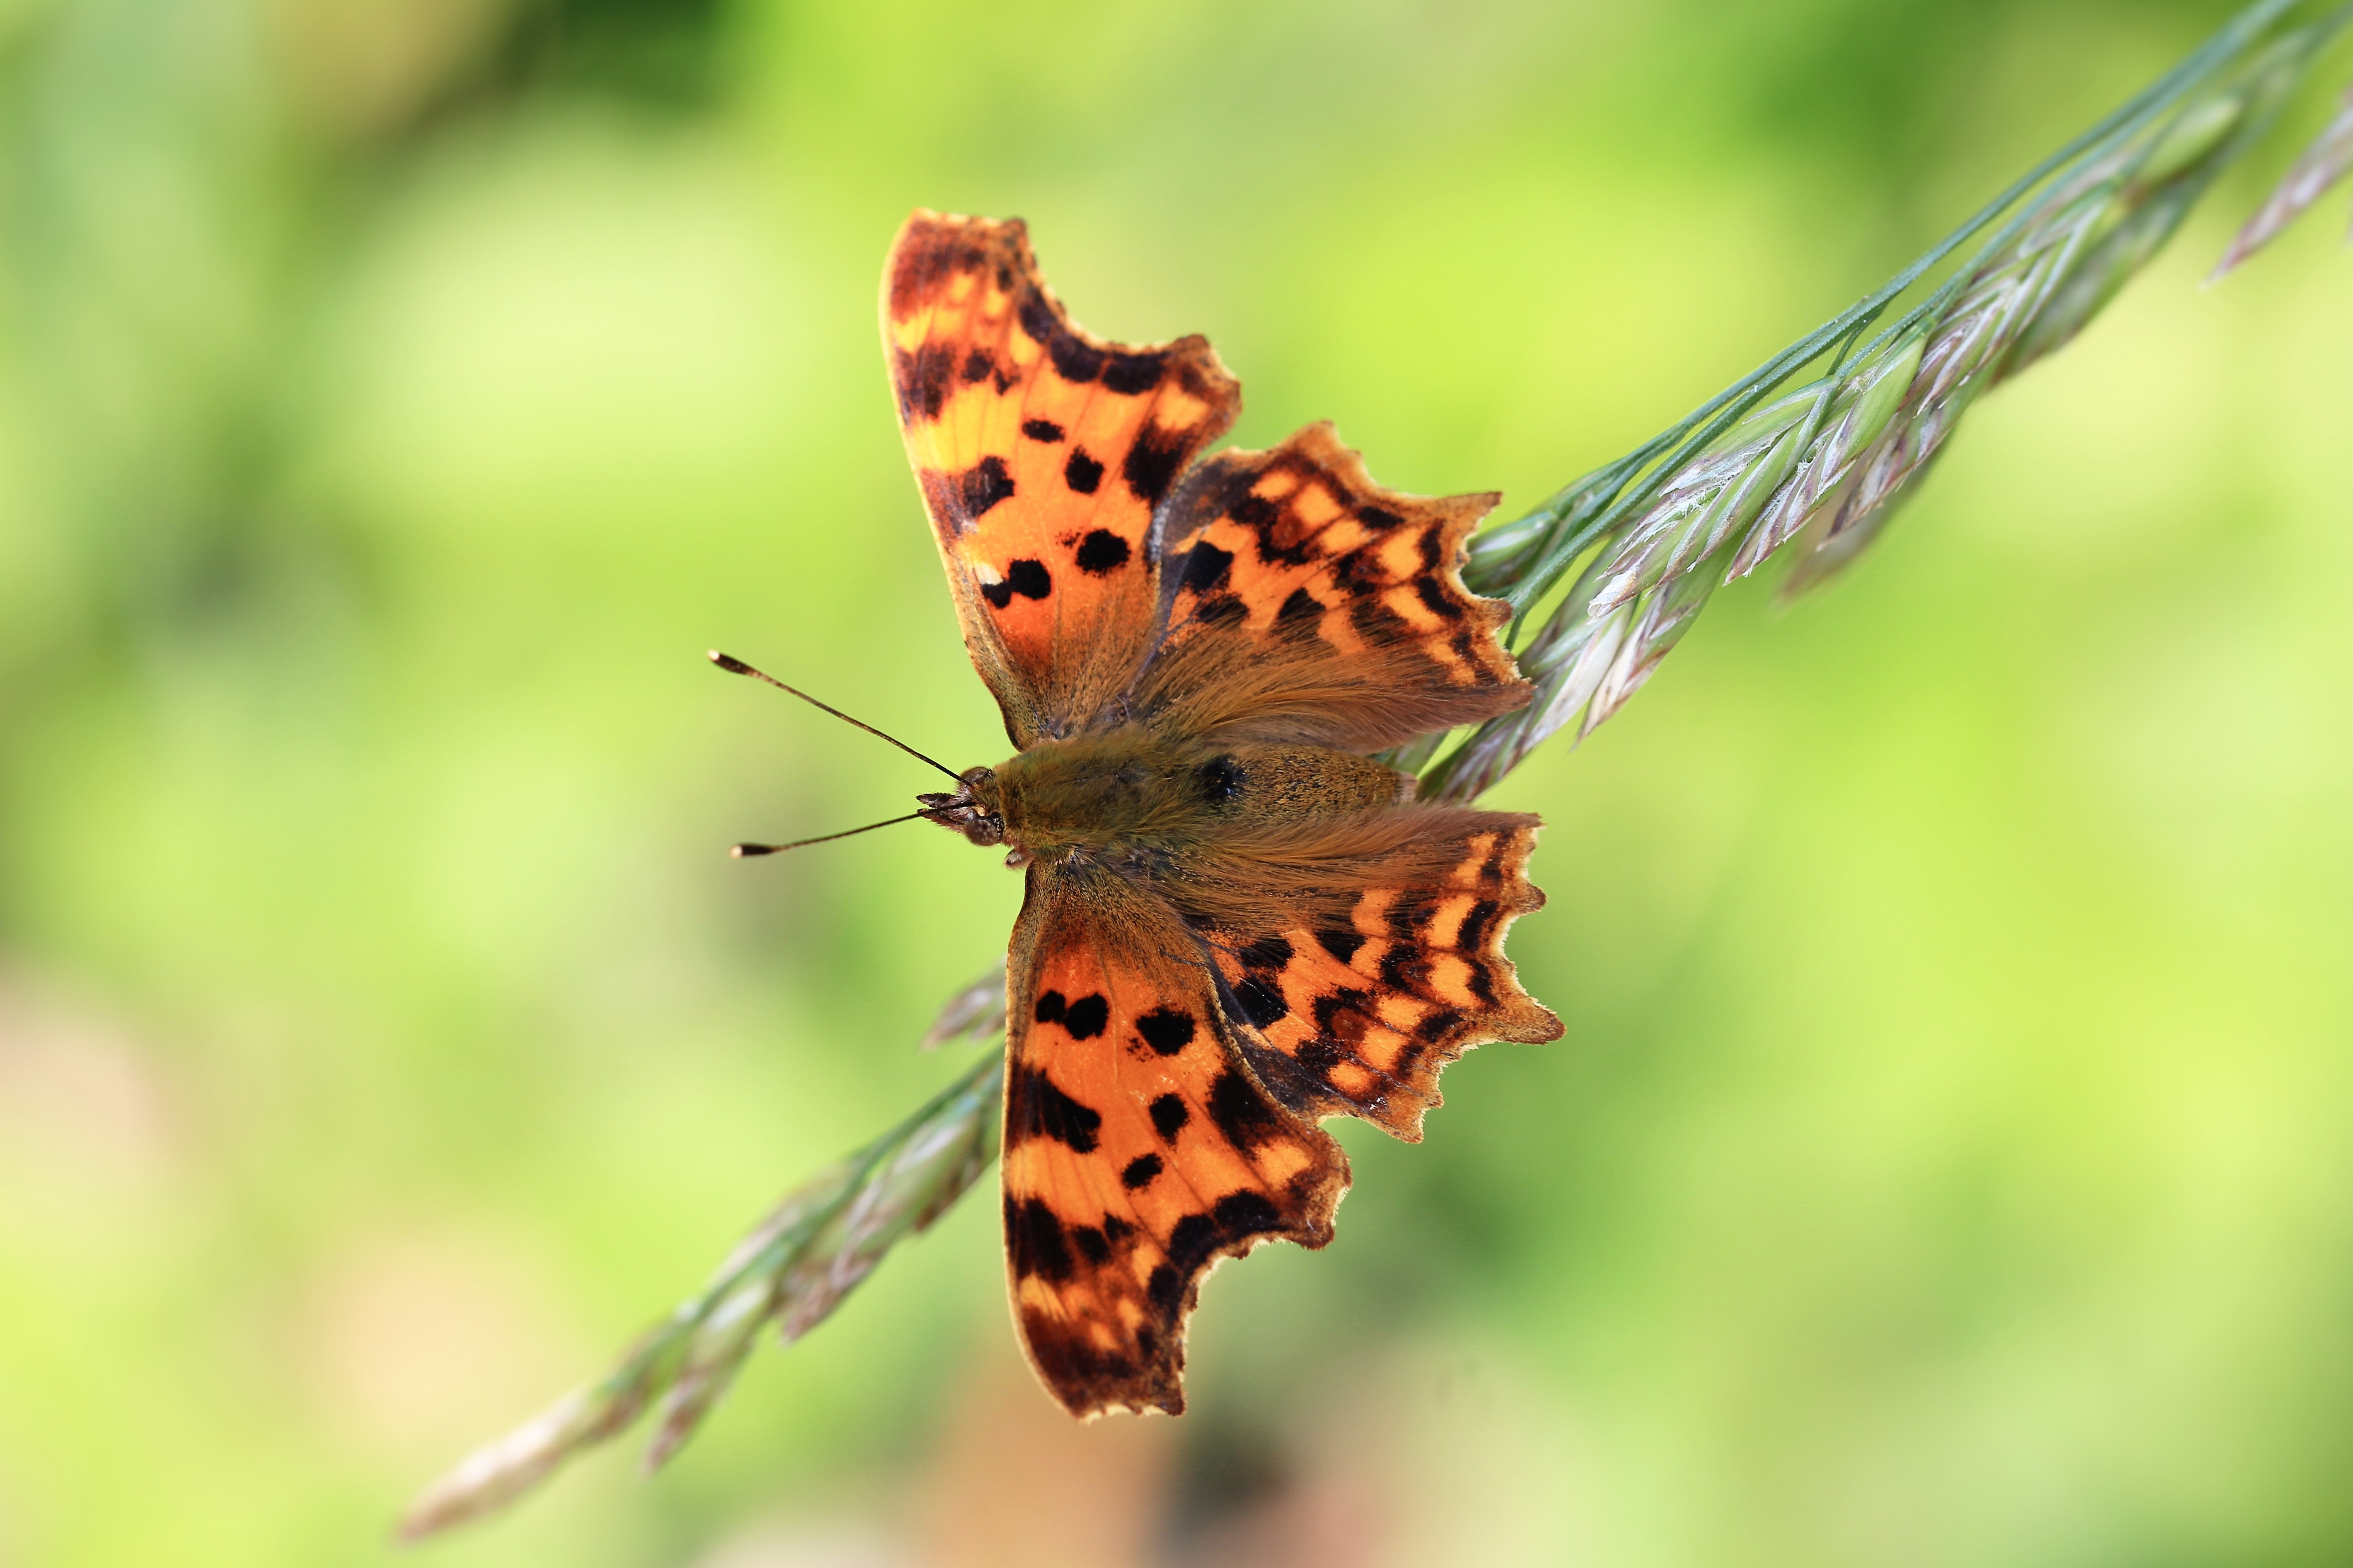
nature, outdoor, wing, photography, flower, animal, wildlife, europe, orange, green, insect, macro, biology, butterfly, close, flora, fauna, invertebrate, close up, monarch butterfly, netherlands, lepidoptera, butterflies, nectar, macro photography, arthropod, pollinator, moths and butterflies, lycaenid